Michel Fingesten

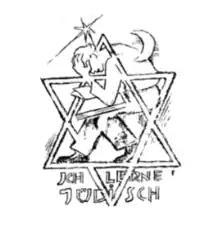

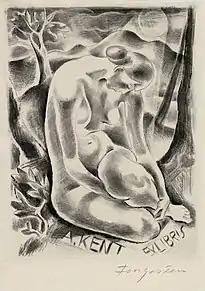

Michel Fingesten (18 April 1884 – 8 October 1943) was a Czech-Austrian painter and graphic artist of Jewish descent. He was one of the most original and prolific graphic artists and bookplates designers of the twentieth century. According to the Italian journalist and critic Giampiero Mughini, "Fingesten is to the history of the "ex libris" as Pablo Picasso is to that of painting".